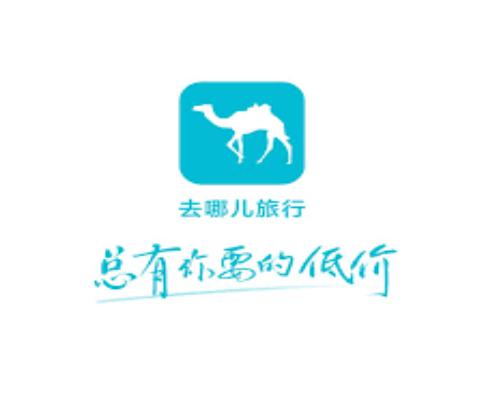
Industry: Leisure